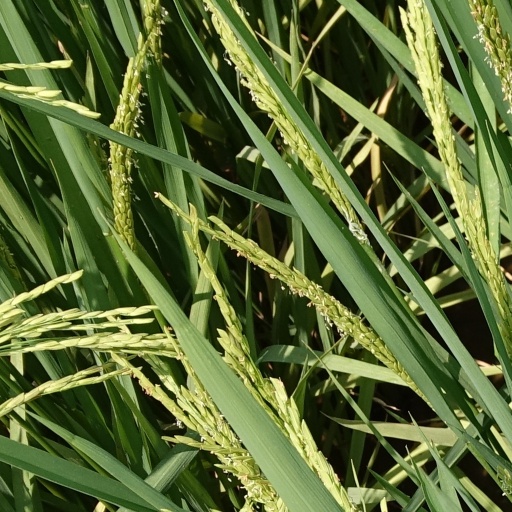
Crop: rice